Wood drying

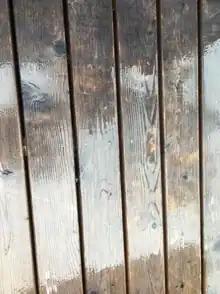
Wood after being coated with a layer of water, with reflectivity similar to a puddle.

The timber of living trees and fresh logs contains a large amount of water which often constitutes over 50% of the wood's weight. Water has a significant influence on wood. Wood continually exchanges moisture or water with its surroundings, although the rate of exchange is strongly affected by the degree to which wood is sealed.